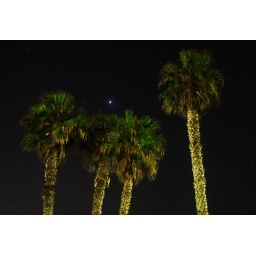
15 seconds. Trees illuminated by distant street lamps